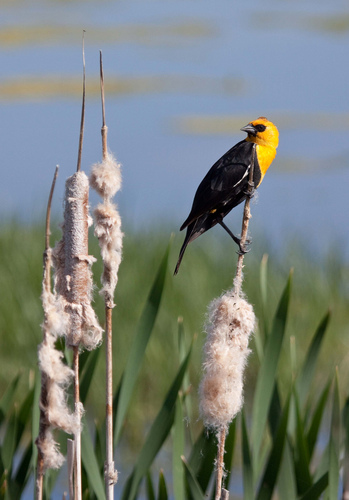
the bill on this yellow headed bird is black and pointed, it's feet and eyes are also black.
this is a black bird with a yellow head and breast.
a smaller all black bird with an orange neck and face, and a small beak.
this bird is large with black yellow feathers.
yellow headed bird with black body and black eyes with small gray/black beack
this black bird has a yellow head and breast and a black eyering.
this bird is black with yellow and has a very short beak.
this bird is black with yellow and has a very short beak.
this bird has black wings and tails with a yellow head and neck.
this bird has a pointed black bill, with a yellow head.
Species: Yellow Headed Blackbird